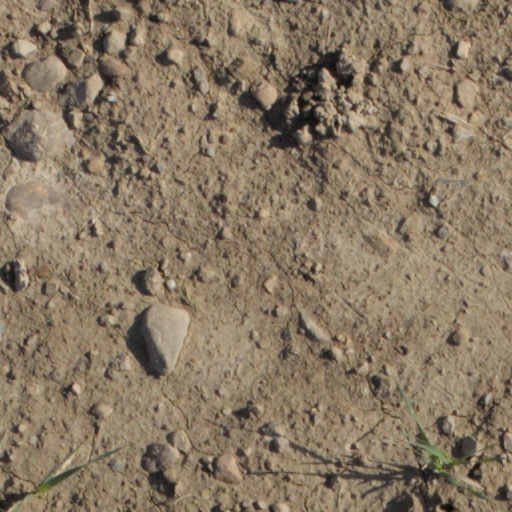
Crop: wheat